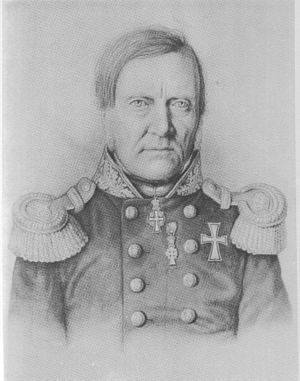
Páll Melsted (1791-1861)
Et portræt fra 1858 af Páll Melsteð, malet af Sigurður málari.
Páll Thórðarsson Melsted var en islandsk embedsmand og politiker.